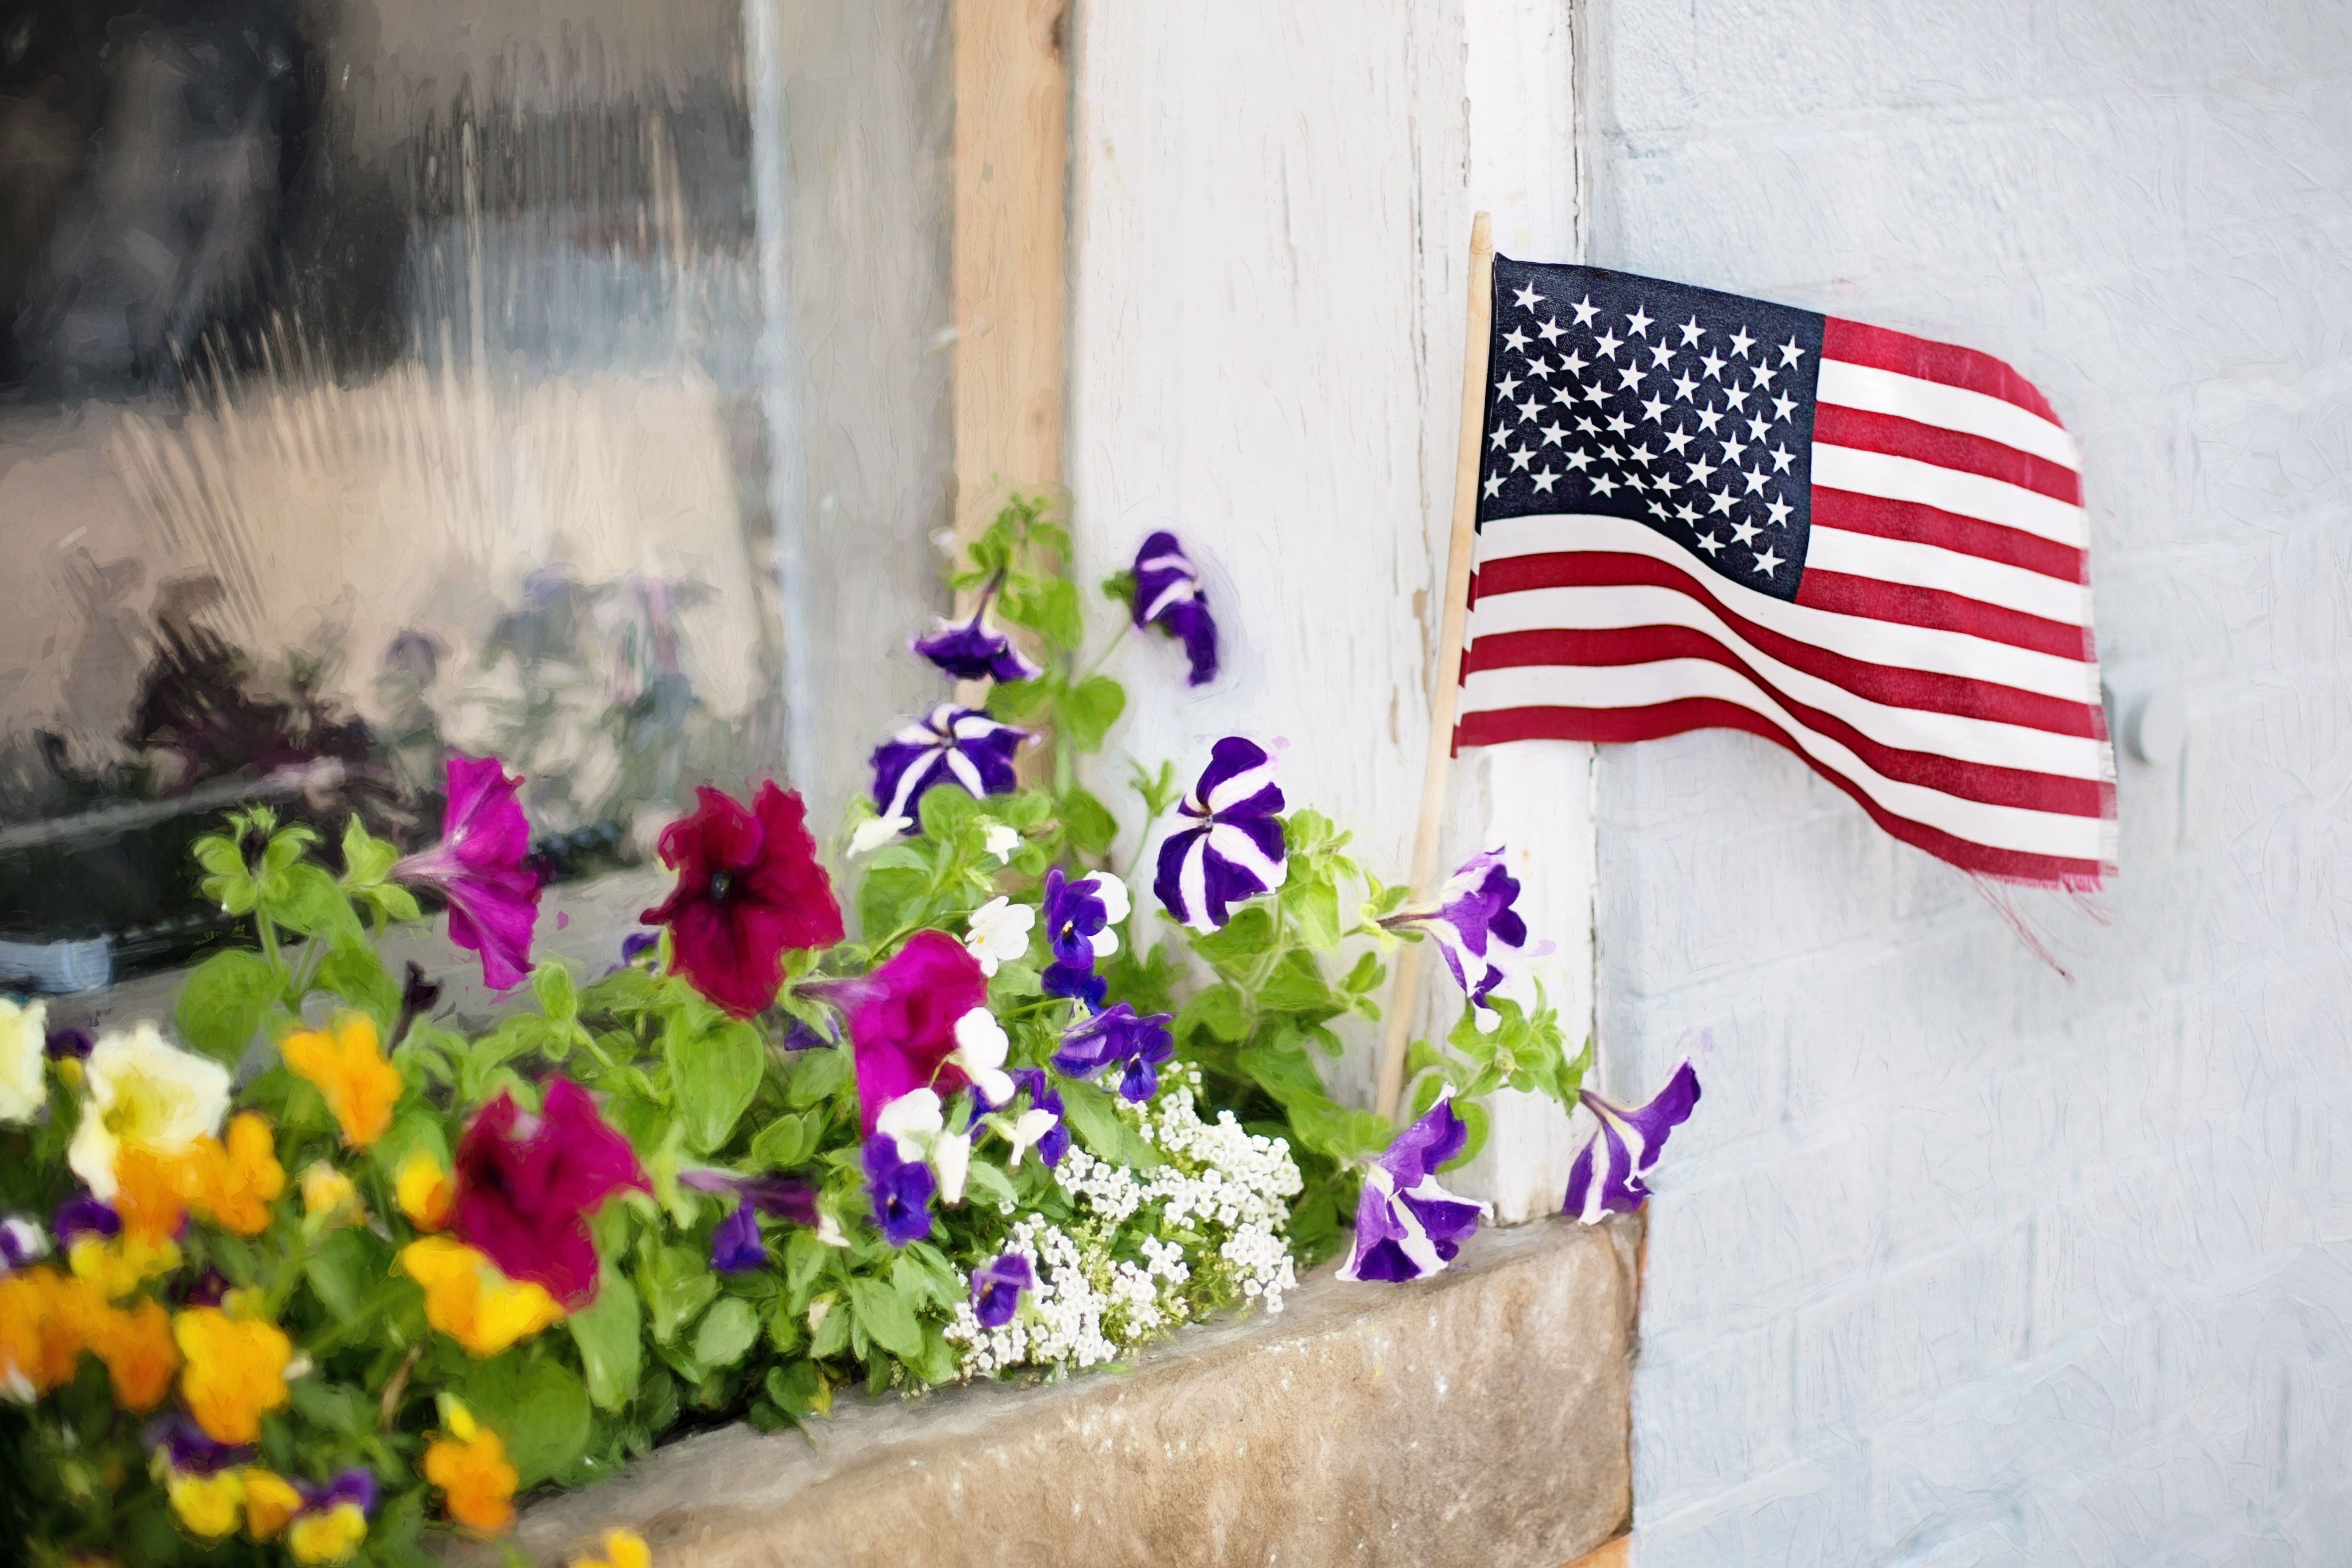
plant, flower, window, spring, color, american flag, holiday, flowers, fourth of july, patriotism, art, american, floristry, flower box, floral design, flower arranging